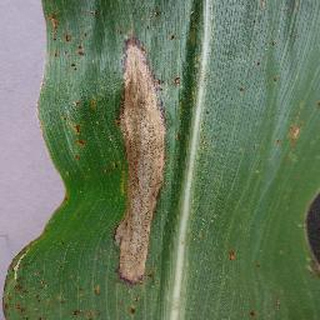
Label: corn_northern_leaf_blight